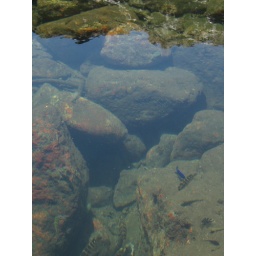
Doesn't show up very well in this shot, but there were a lot of colorful fish in the tide-pools here.